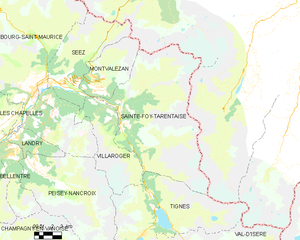
Carte des communes françaises